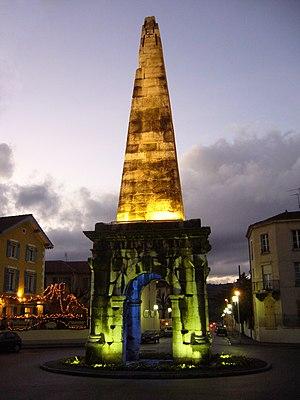
La Pyramide Romaine de Vienne vue de nuit, Isère (France)"